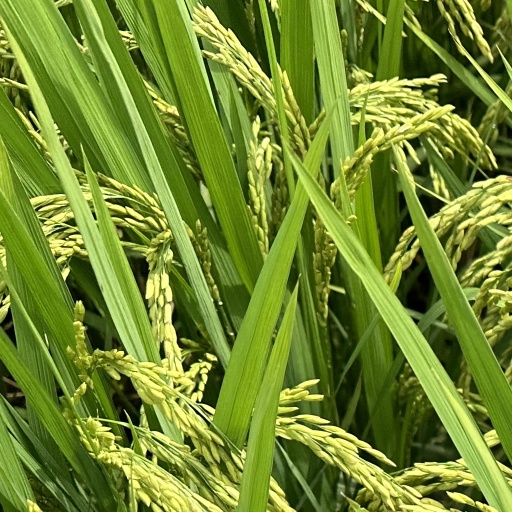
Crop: rice